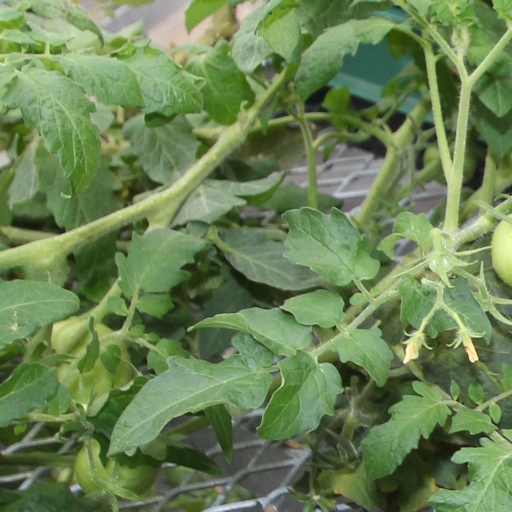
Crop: tomato